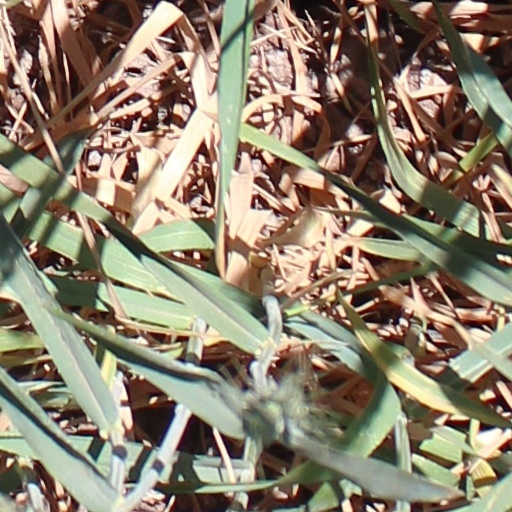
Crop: wheat